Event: Hurricane Matthew
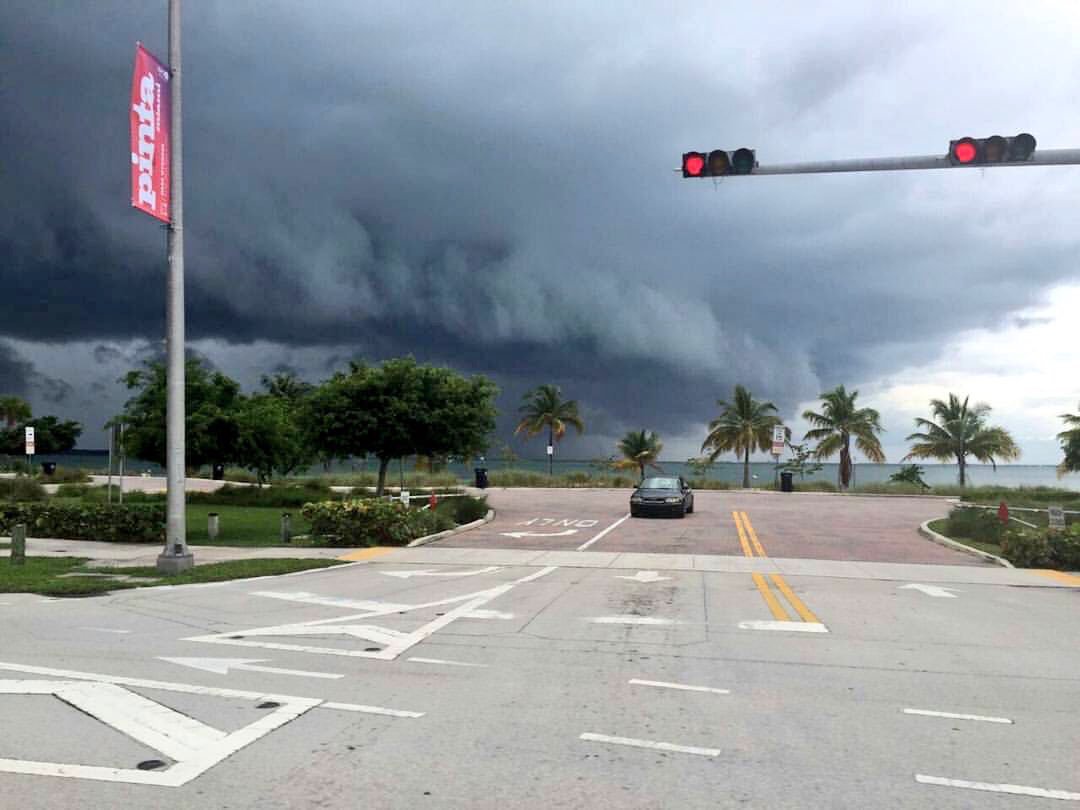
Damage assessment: no_damage